Biem language

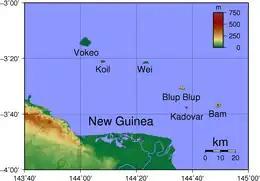
Schouten Islands in Papua New Guinea

Biem, or Bam, is an Oceanic language of northeast New Guinea, spoken on Bam, Blup Blup, Kadovar, and Vial (also known as Wei) islands (eastern four of the Schouten Islands) off the coast of Wewak.